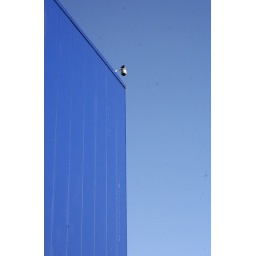
Balck bird in blue